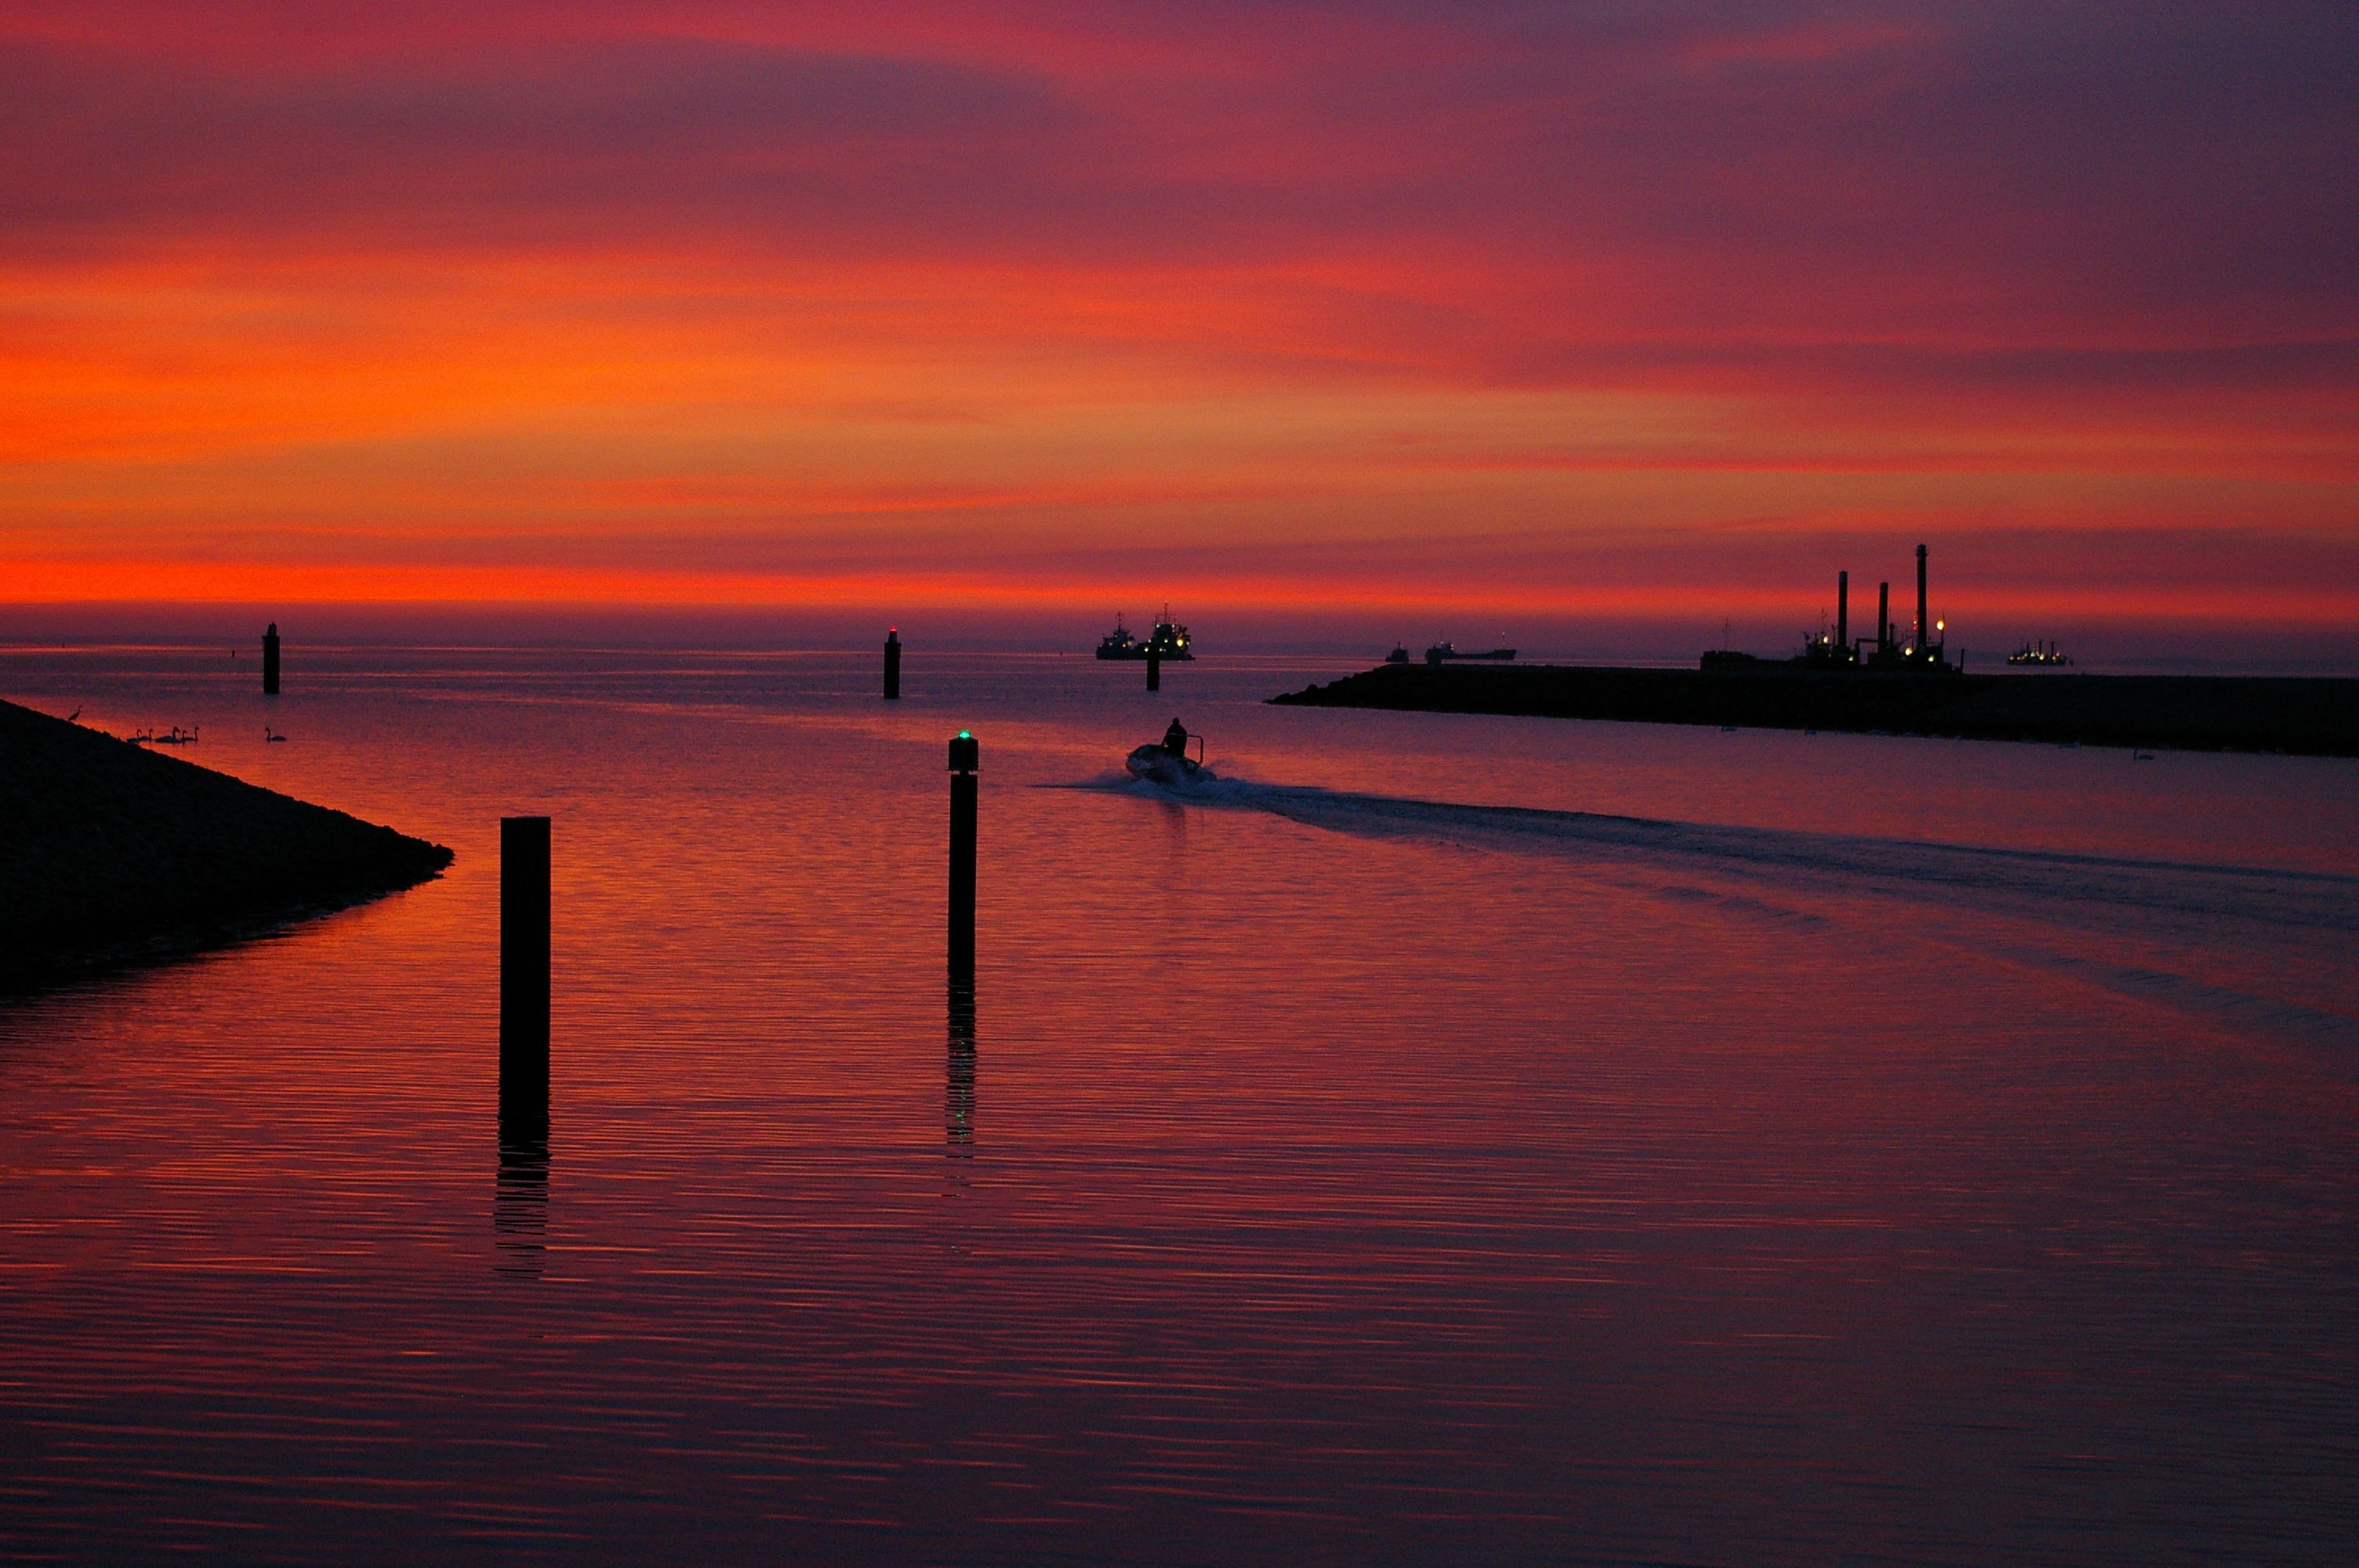
beach, landscape, sea, coast, water, ocean, horizon, silhouette, sky, sun, sunrise, sunset, sunlight, morning, wave, dawn, atmosphere, pier, mystical, summer, travel, dusk, evening, twilight, orange, reflection, relax, fishing, color, holiday, romantic, marina, rest, port, lighting, lichtspiel, clouds, background, holidays, boats, sail, bill, mole, mood, silent, evening sun, sailing boat, abendstimmung, atmospheric, applied, baltic sea, afterglow, evening sky, back light, summer evening, bodden, lubmin